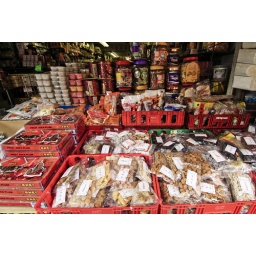
Food on display at a street market in Chinatown in San Francisco, California